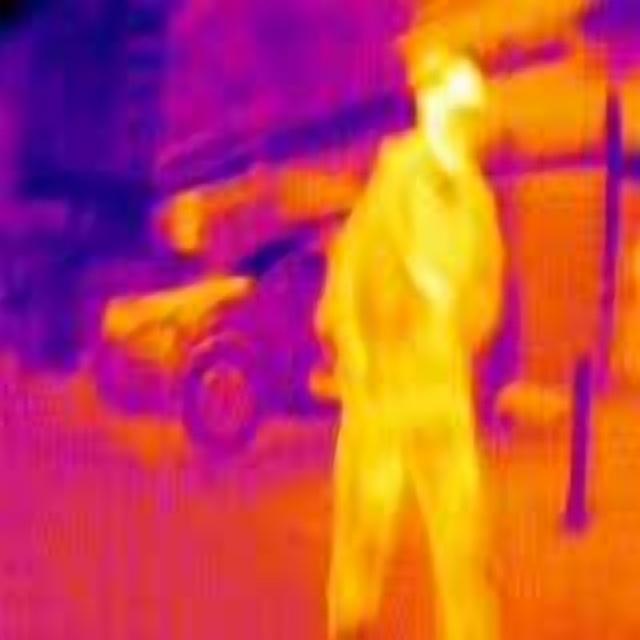
Detected objects:
label: person